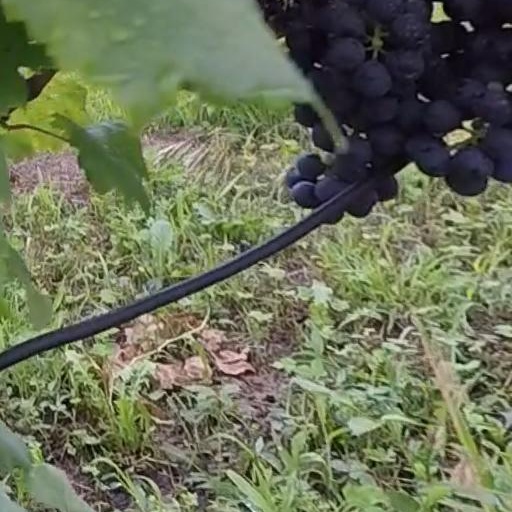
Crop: grape